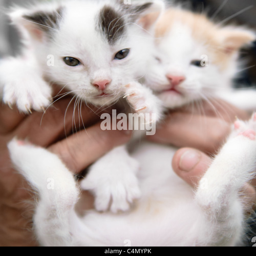
a pair of soft cute week old kittens being held in hands